Adélaïde Valentin

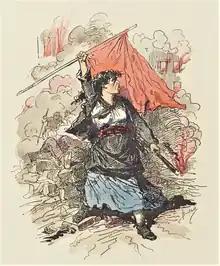

The illustrator, Bertall, published an anti-Communard portrait series in 1871, which contains an illustration entitled "La Colonelle".